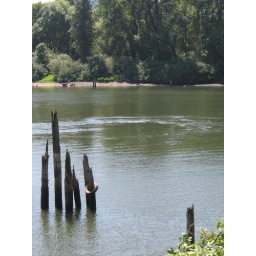
We had lunch at a picnic table in the shade at a boat launch area. This was our view.